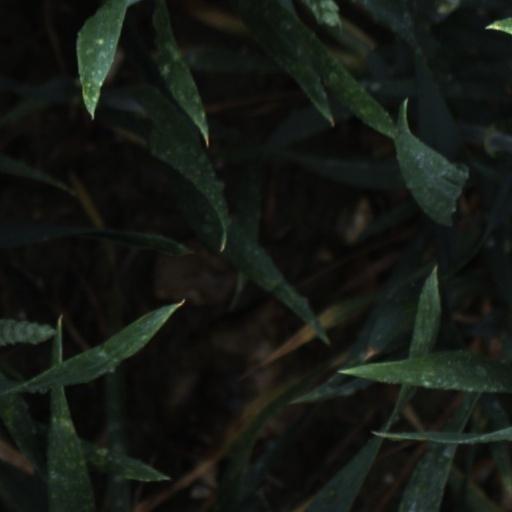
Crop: wheat